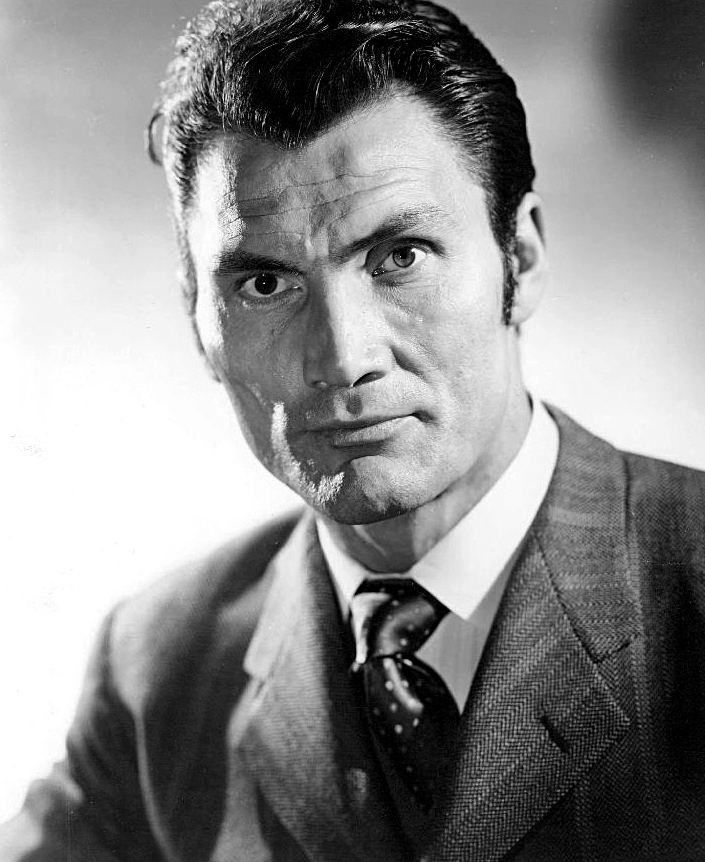
แจ็ก พาแลนซ์

| name = แจ็ก พาแลนซ์
| image = Jack Palance - 1954.jpg
| caption = พาแลนซ์ เมื่อ ค.ศ. 1954
| birth_name = วลาดีมีร์ พอลานิก
| birth_place = ลัตตีเมอร์ (รัฐเพนซิลเวเนีย)|ลัตตีเมอร์ รัฐเพนซิลเวเนีย สหรัฐ
| death_place = มอนเตซีโต (รัฐแคลิฟอร์เนีย)|มอนเตซีโต รัฐแคลิฟอร์เนีย สหรัฐ
| occupation = นักแสดง
| years_active = 1947–2004
| spouse =ubl||
| children = 3 รวมถึง ฮอลลี พาแลนซ์
แจ็ก พาแลนซ์ (, ชื่อเกิด วลาดีมีร์ พอลานิก (); 18 กุมภาพันธ์ ค.ศ. 1919 – 10 พฤศจิกายน ค.ศ. 2006) เป็นนักแสดงชาวอเมริกัน เป็นที่รู้จักอย่างดีจากบทชายบึกบึนและตัวร้าย เขาถูกเสนอชื่อเข้าชิงรางวัลออสการ์สามครั้ง ในรางวัลออสการ์ สาขานักแสดงสมทบชายยอดเยี่ยม|สาขานักแสดงสมทบชายยอดเยี่ยม จากการแสดงในภาพยนตร์เรื่อง "ซัดเดนเฟียร์" (1952), "เชน เพชฌฆาตกระสุนเดือด" (1953) และ "หนีเมืองไปเป็นคาวบอย" (1991) ซึ่งทำให้เขาชนะรางวัลออสการ์เป็นครั้งแรก
พาแลนซ์เกิดในลัตตีเมอร์ (รัฐเพนซิลเวเนีย)|ลัตตีเมอร์ รัฐเพนซิลเวเนีย เป็นบุตรชายของผู้อพยพชาวยูเครน เขาเคยรับราชการที่กองทัพอากาศทหารบกสหรัฐในระหว่างสงครามโลกครั้งที่สอง พาแลนซ์ศึกษาต่อที่มหาวิทยาลัยสแตนฟอร์ดเป็นเวลาสั้น ๆ ก่อนได้ประกอบอาชีพในโรงละคร เขาปรากฏตัวครั้งแรกในภาพยนตร์ฟิล์มนัวร์เรื่อง "แพนิกอินเดอะสตรีต" (1950) ตามมาด้วย"ซัดเดนเฟียร์" และ "เชน เพชฌฆาตกระสุนเดือด" พาแลนซ์ยังแสดงเป็นเคานต์แดรกคูลาในภาพยนตร์โทรทัศน์ ค.ศ. 1974 ใน "แบรมสโตกเกอร์แดรกคูลา" และเจ้าแห่งอาชญากรรม อีฟว์ แปเร ใน "2 โหดไม่รู้ดับ" (1989) นอกจากนั้นยังรับหน้าที่เป็นพิธีกรของซีรีส์โทรทัศน์ทางช่องบริษัทแพร่สัญญาณอเมริกัน|เอบีซี ใน "ริปลีย์ เชื่อหรือไม่" (1982–1986)
พาแลนซ์เสียชีวิตเมื่อ ค.ศ. 2006 ด้วยโรคชรา ณ บ้านพักของฮอลลี ลูกสาวของเขาในมอนเตซีโต (รัฐแคลิฟอร์เนีย)|มอนเตซีโต รัฐแคลิฟอร์เนีย
== อ้างอิง ==
== แหล่งข้อมูลอื่น ==
*
*
*
*
หมวดหมู่:บุคคลที่เกิดในปี พ.ศ. 2462
หมวดหมู่:บุคคลที่เสียชีวิตในปี พ.ศ. 2549
หมวดหมู่:นักแสดงภาพยนตร์ชายชาวอเมริกัน
หมวดหมู่:นักแสดงละครโทรทัศน์ชายชาวอเมริกัน
หมวดหมู่:นักแสดงสมทบชายยอดเยี่ยม รางวัลออสการ์
หมวดหมู่:ผู้ได้รับรางวัลลูกโลกทองคำ สาขานักแสดงสมทบชายยอดเยี่ยม
หมวดหมู่:ชาวอเมริกันเชื้อสายโปแลนด์
หมวดหมู่:ชาวอเมริกันเชื้อสายยูเครน
หมวดหมู่:นักแสดงชายชาวอเมริกันในศตวรรษที่ 20
หมวดหมู่:นักแสดงชายชาวอเมริกันในศตวรรษที่ 21